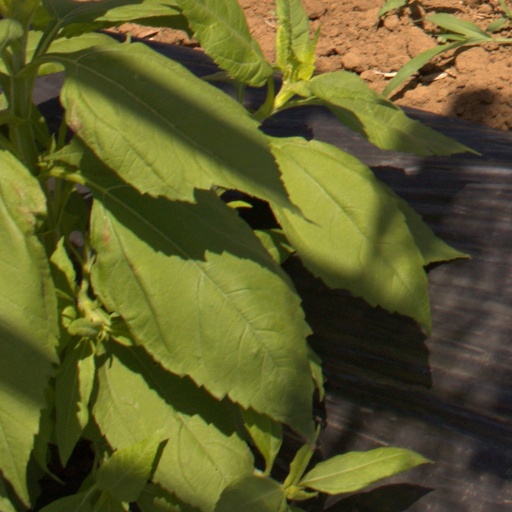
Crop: Jerusalem artichoke